COVID-19 pandemic in the Czech Republic

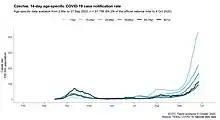
Age specific COVID-19 cases in Czech Republic in September

12 October – The presence of students at universities will be prohibited, with the exception of clinical and practical teaching as well internships in study programmes for general medicine, dentistry, pharmacology and other healthcare study programmes. Measures were also taken on 12 October that were intended for elementary and secondary schools, but they were substantially changed the following day.